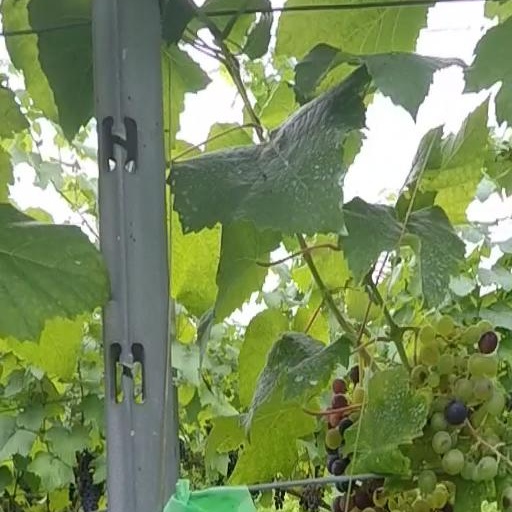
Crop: grape